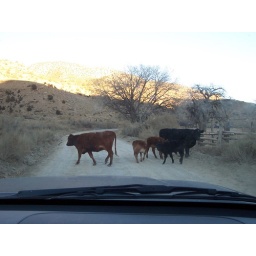
cows in road